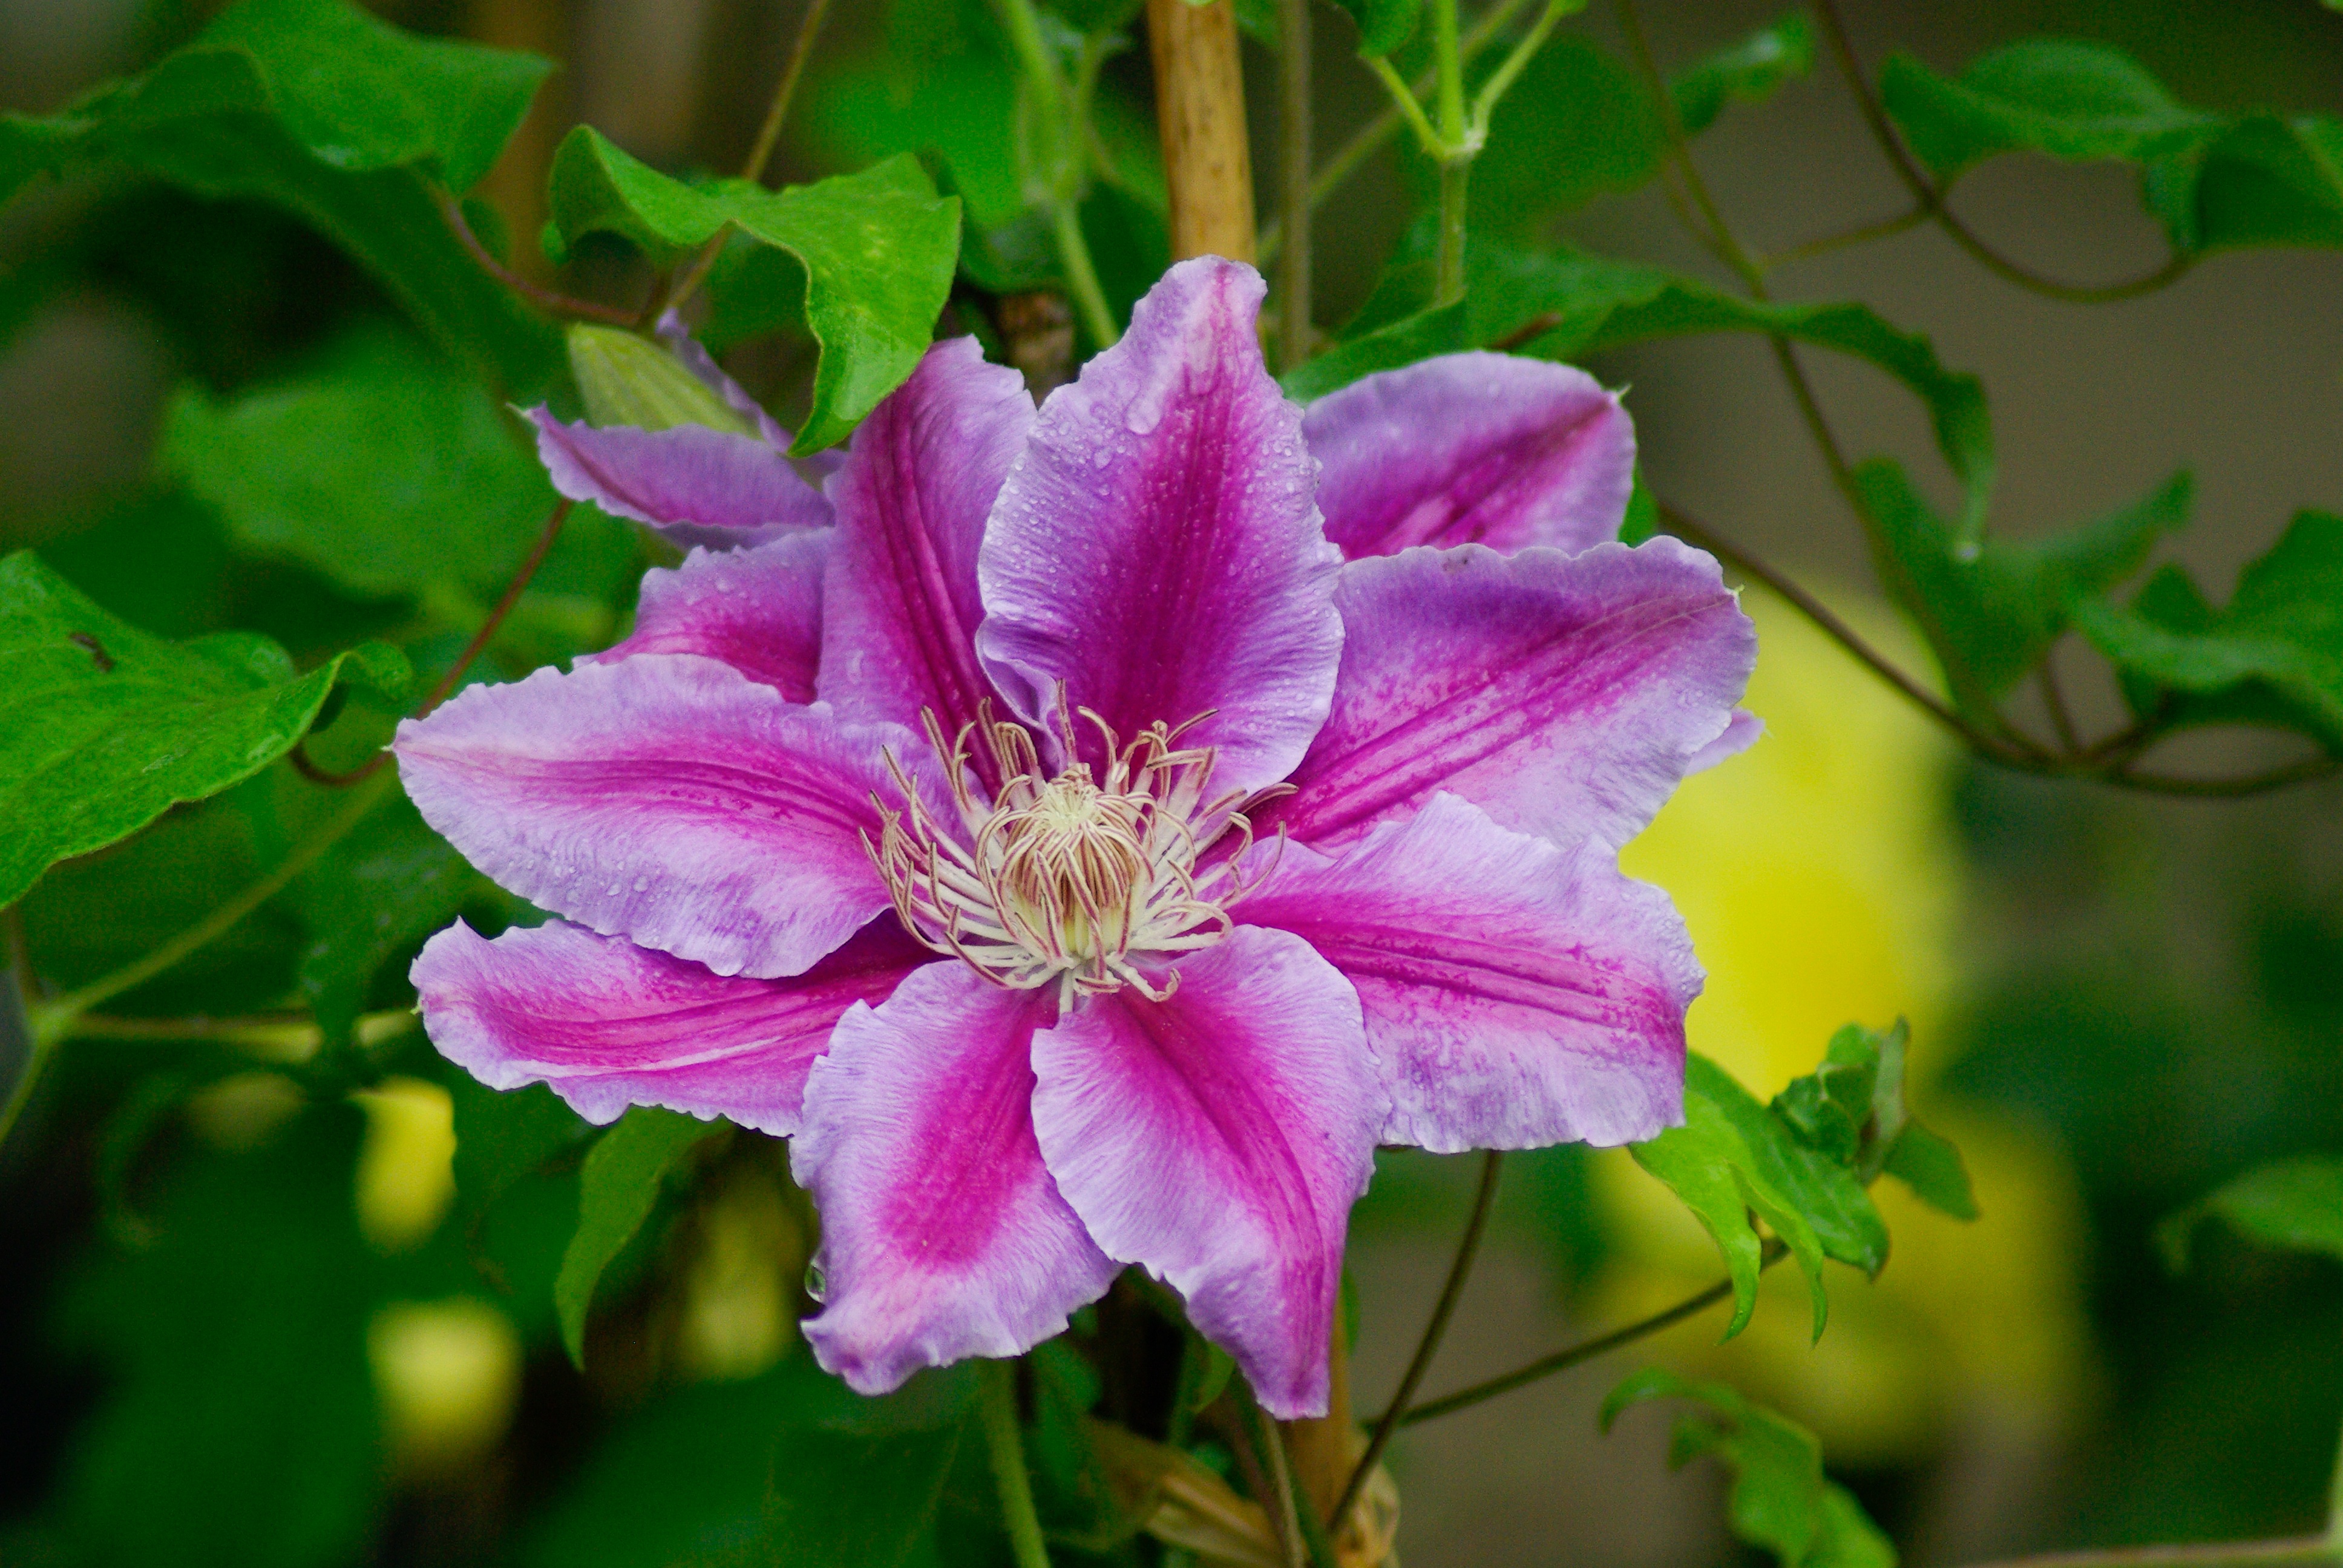
blossom, plant, flower, petal, rose, botany, flora, petals, shrub, pistil, clematis, macro photography, flowering plant, land plant